List of birds of Wyoming

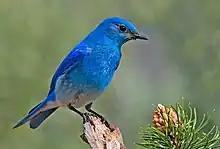
Mountain bluebird

The thrushes are a group of passerine birds that occur mainly but not exclusively in the Old World. They are plump, soft plumaged, small to medium-sized insectivores or sometimes omnivores, often feeding on the ground. Many have attractive songs. Eleven species have been recorded in Wyoming.